Anne Heywood

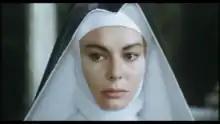
Heywood in "The Nun and the Devil" (1973)

Heywood starred in "I Want What I Want" (1972), a box-office and critical flop produced by Stross, then went to Italy for the giallo film "The Killer Is on the Phone" (1972) and "The Nun and the Devil" (1973), again as a nun. In Hollywood, she was the female lead in "Trader Horn" (1973), a failed remake of a 1931 classic film, then she returned to Italy for "Love Under the Elms" (1974).